Tilt–shift photography

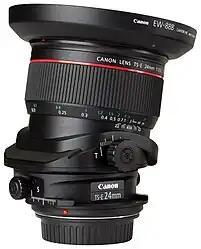
Canon TS-E 24mm 3.5L II

The earliest perspective control and tilt–shift lenses for 35 mm format were 35 mm focal length, which is now considered too long for many architectural photography applications. With advances in optical design, lenses of 28 mm and then 24 mm became available and were quickly adopted by photographers working in close proximity to their subjects, such as in urban settings.